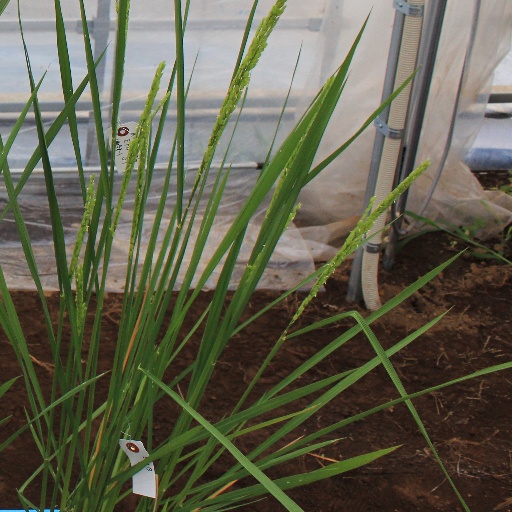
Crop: rice